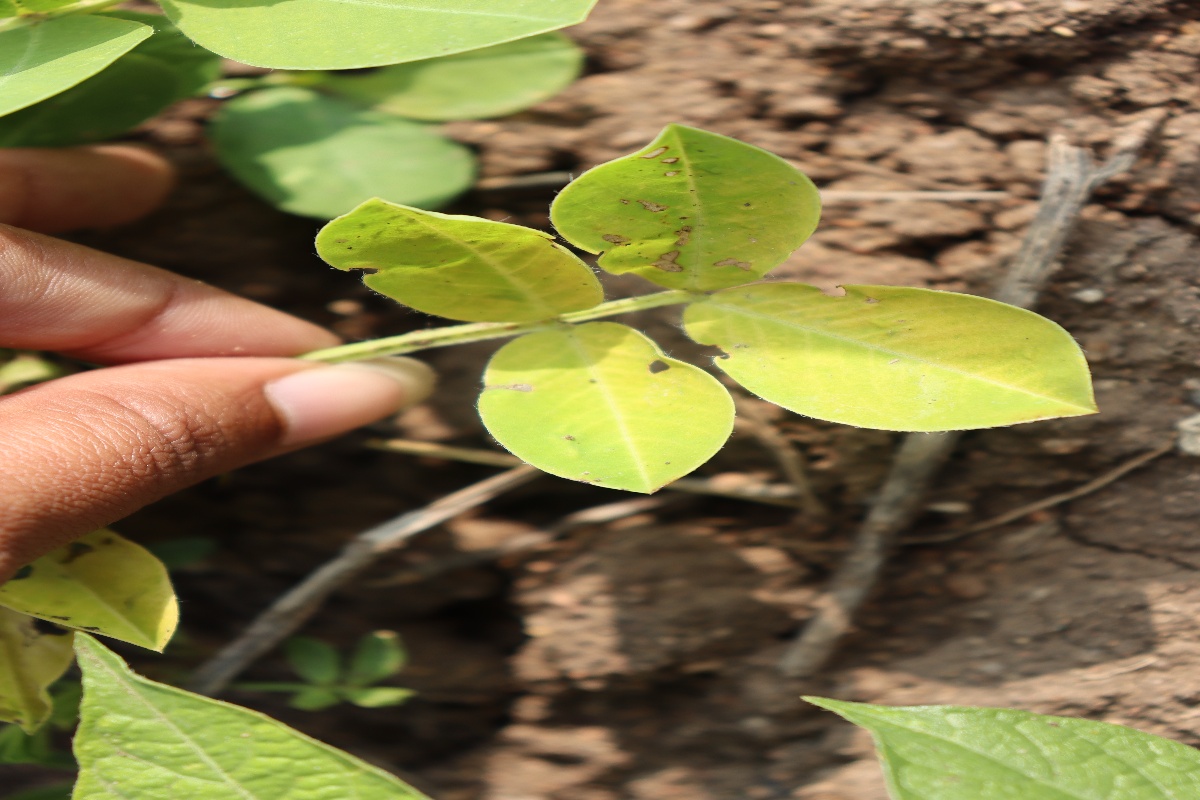
Label: nutrition deficiency